Steve Conte (actor)

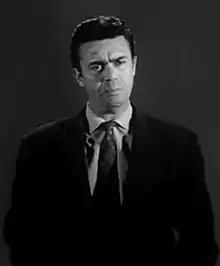
Conte in "Teenage Zombies" (1960)

Steve Conte (January 16, 1920 – April 28, 1997) was an Italian-born American actor who immigrated with his family to the United States in the early 1920s. He often played henchmen, thugs, and criminal types, besides playing ethnicities. His career lasted nearly thirty-seven years in both film and television. He appeared in approximately fifty different television series and more than thirty films. He worked at least a half dozen times with B Grade director Jerry Warren.